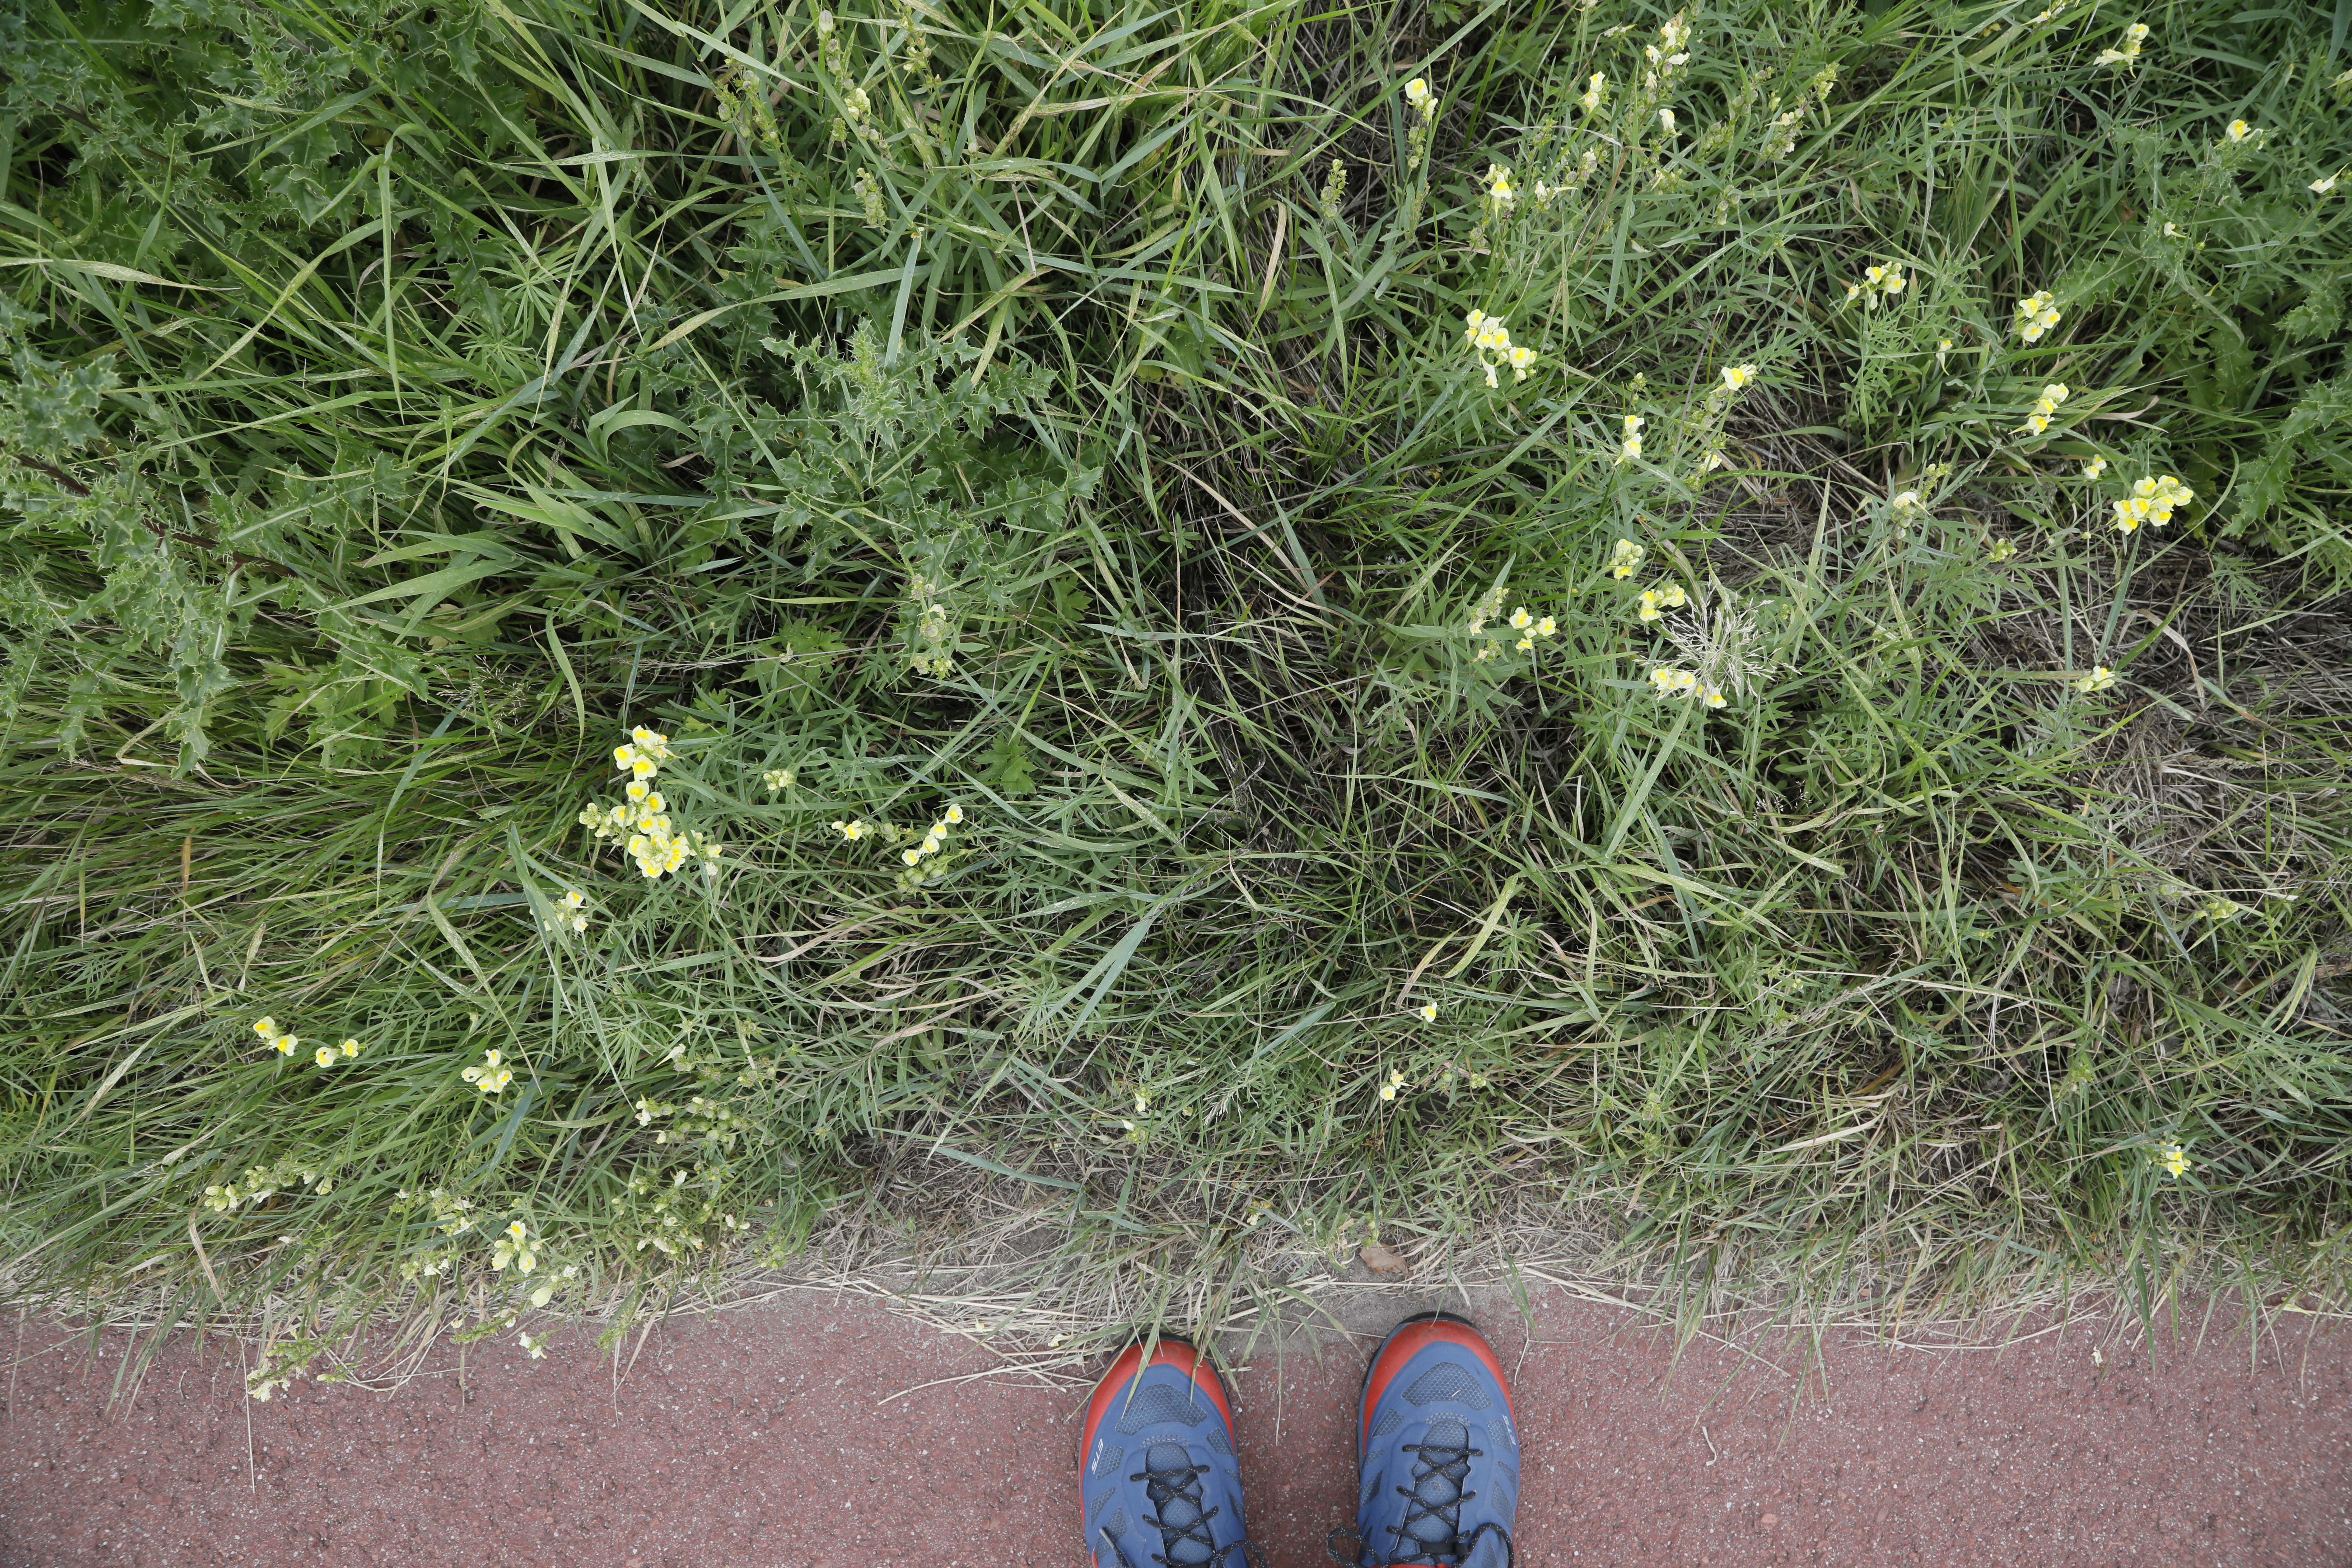
Plant species: Linaria vulgaris